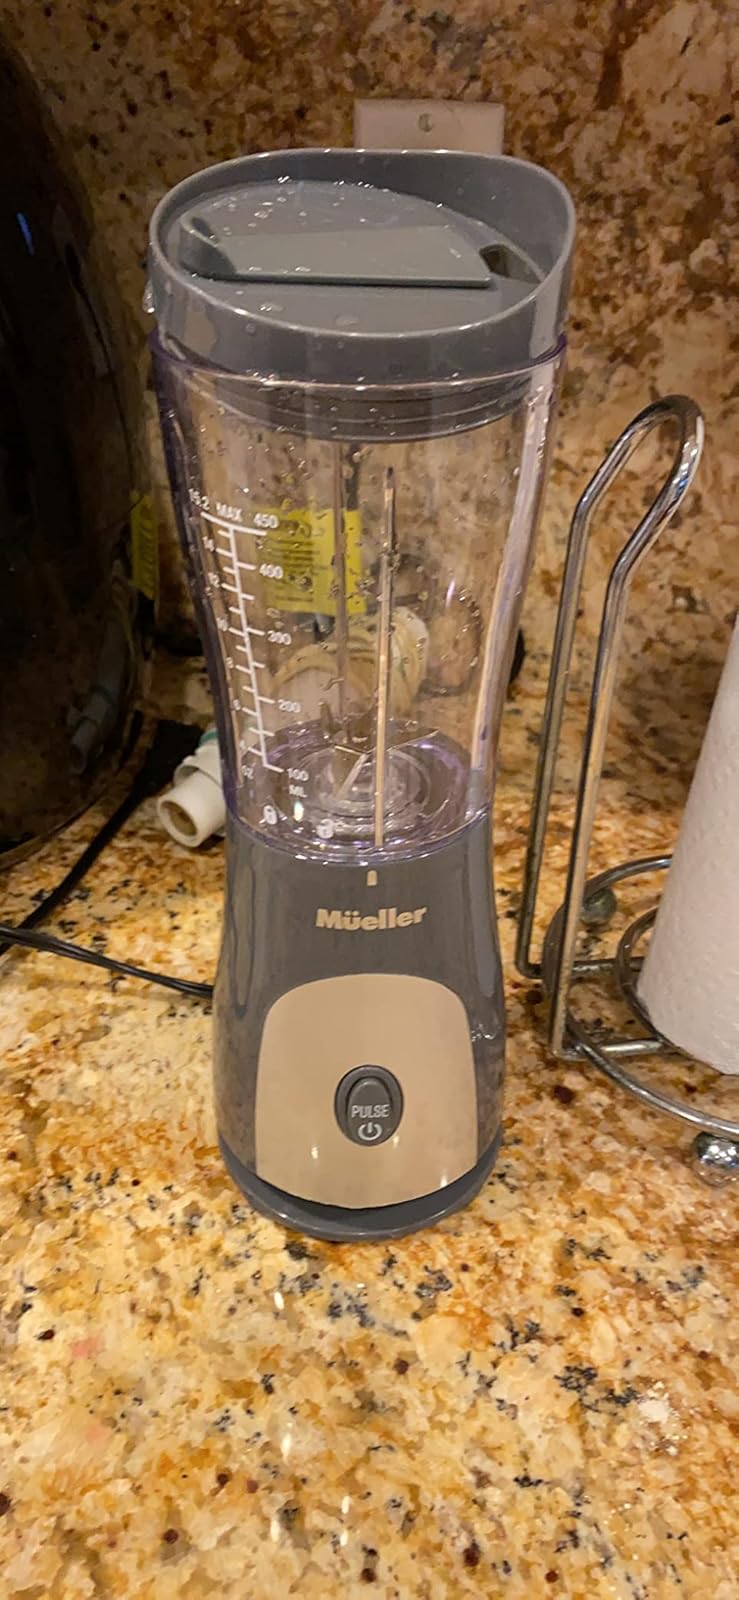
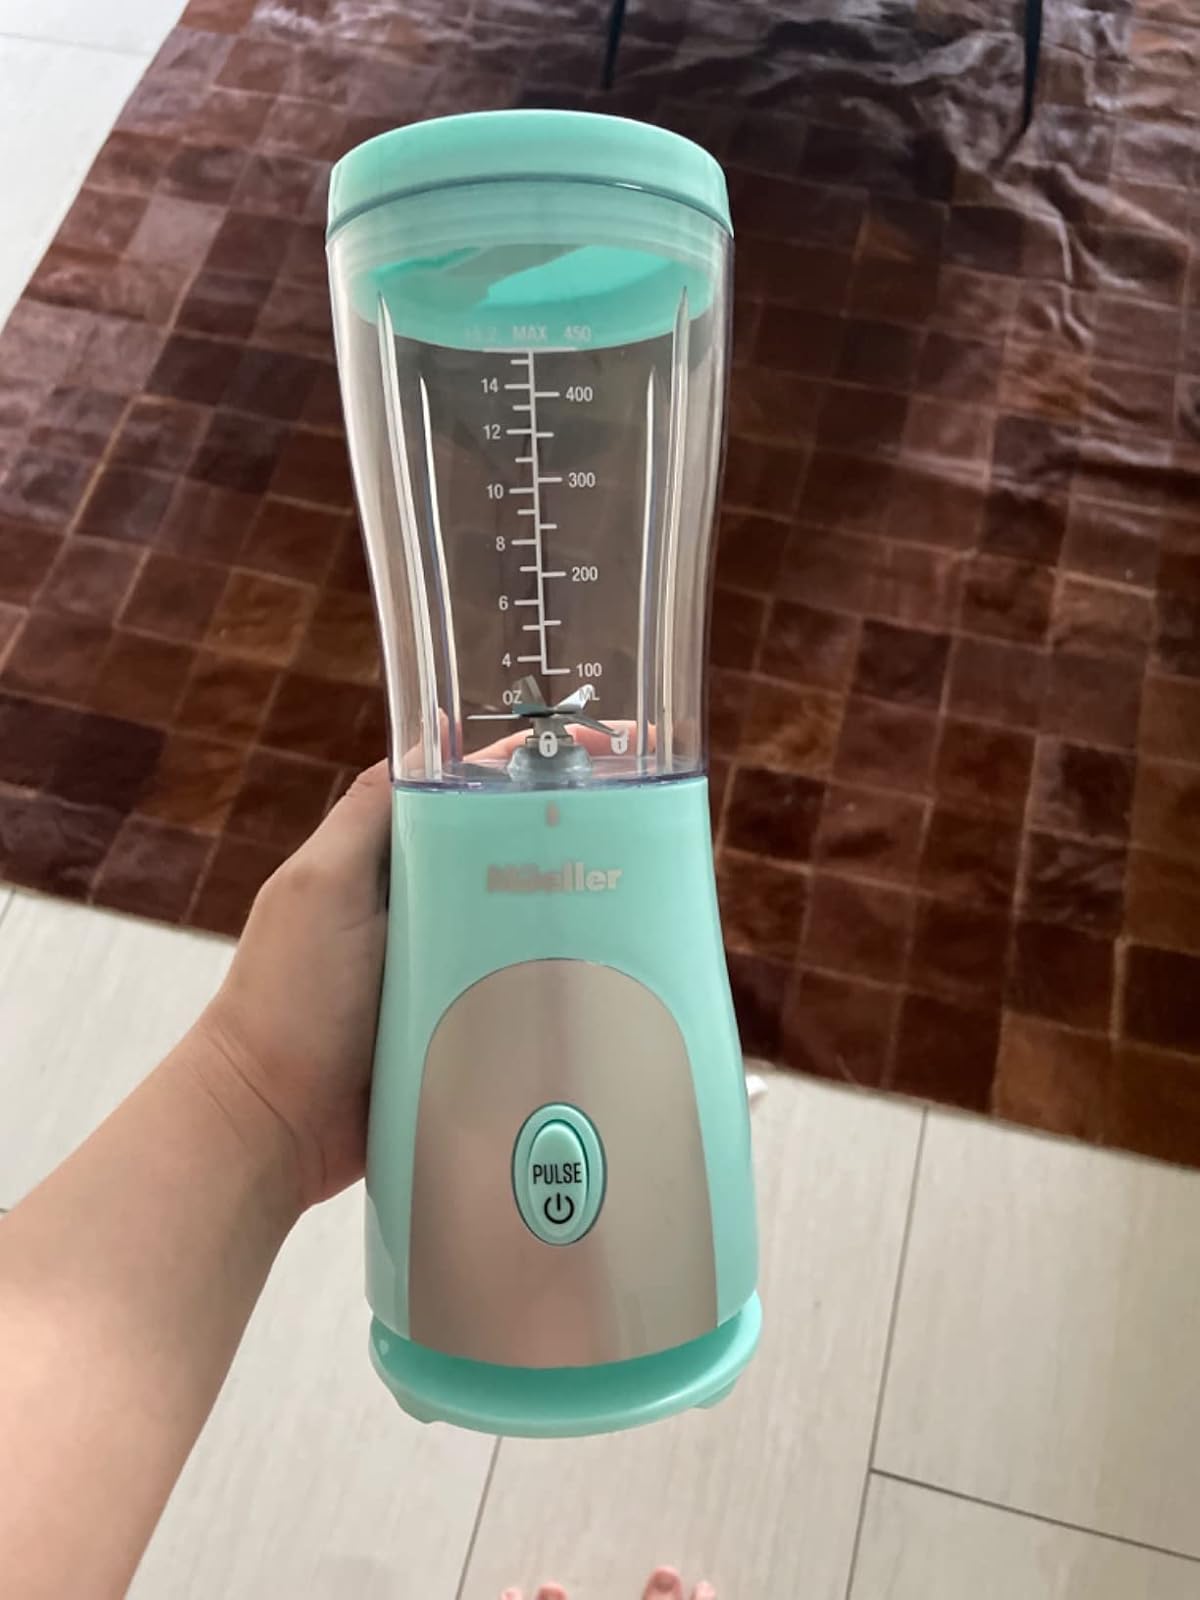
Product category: items_blender
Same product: no